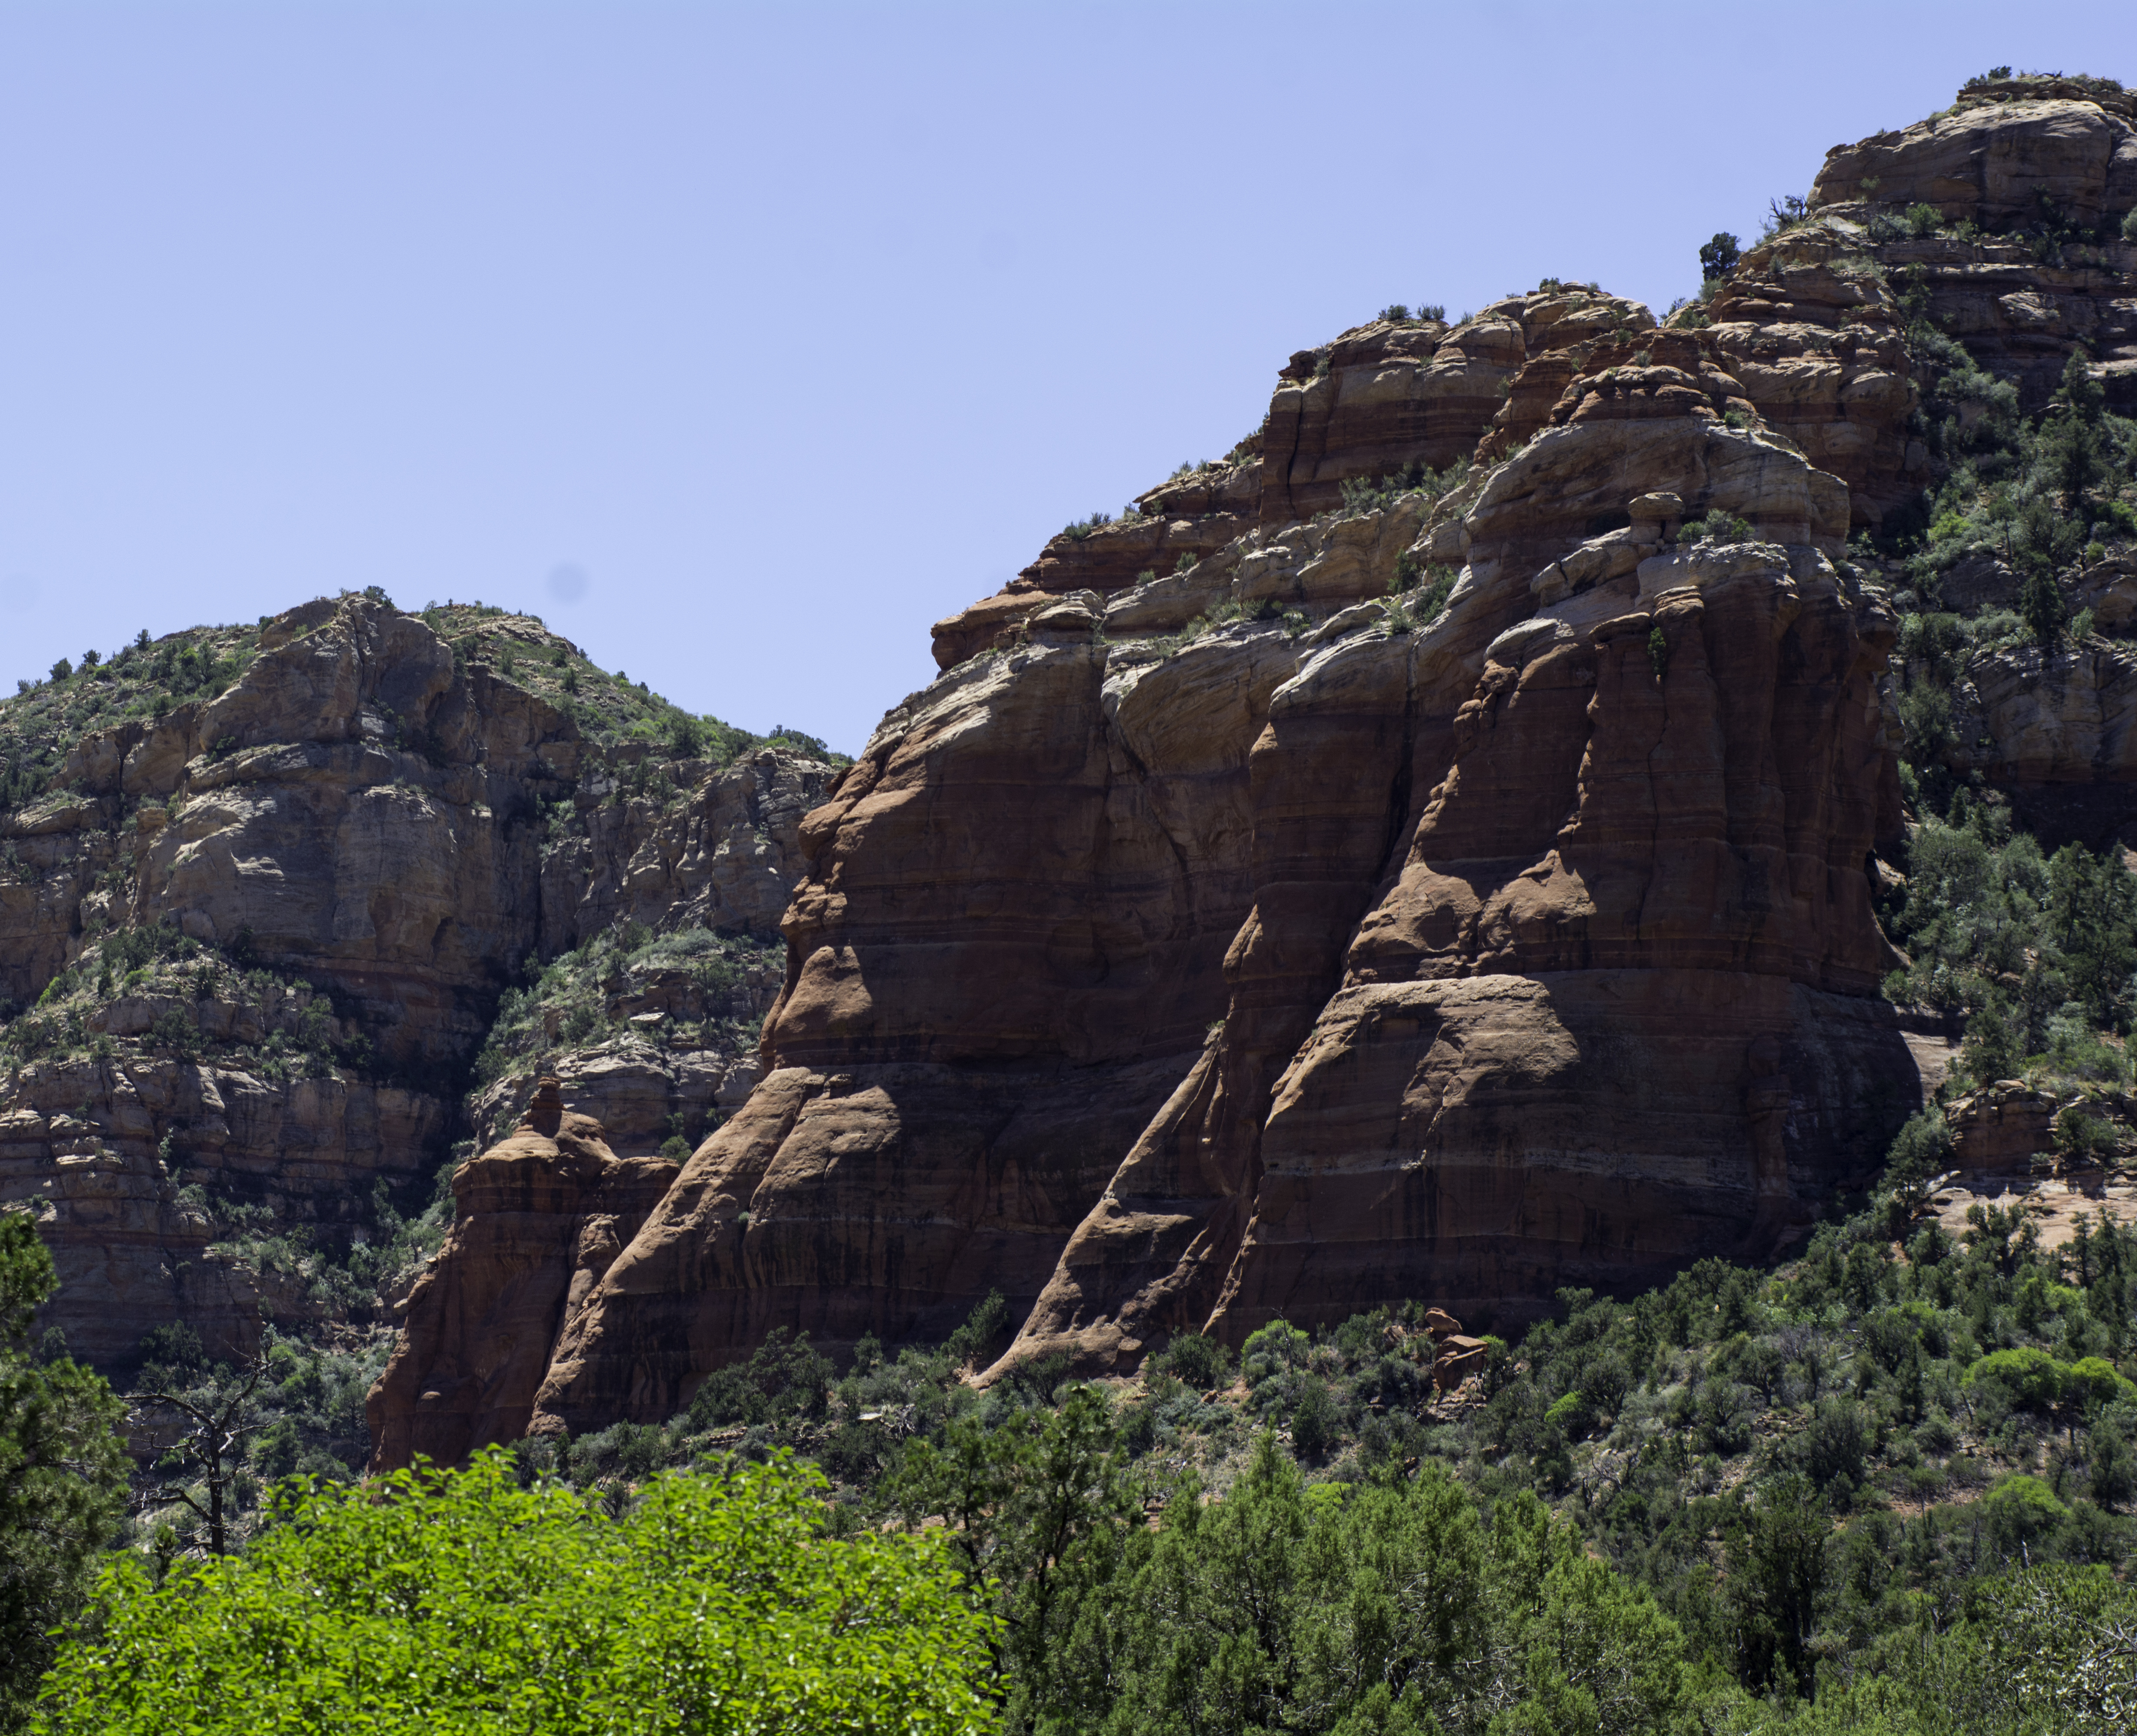
rock, mountain, sunset, valley, formation, cliff, arch, park, canyon, terrain, national park, material, geology, badlands, palmtrees, plateau, marccooper, wigwam, route66, palmsprings, wigwammotel, wigwamholbrook, sedona, wadi, landform, geographical feature